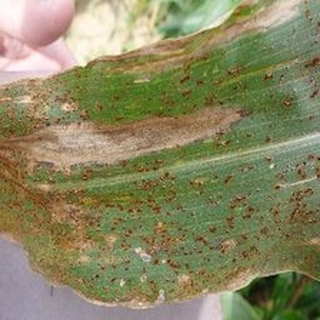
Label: corn_northern_leaf_blight